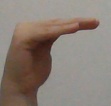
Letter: haa